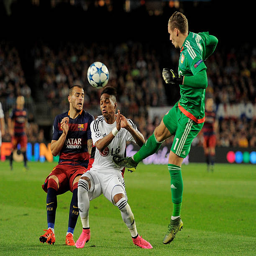
soccer goalkeeper of crashes into his teammate during the match at stadium .